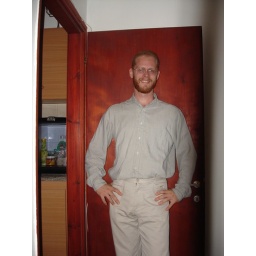
Posing in front of the bedroom door. The strand of shadow in front of the right edge of the door must be an errant camera strap.